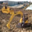
Label: tractor